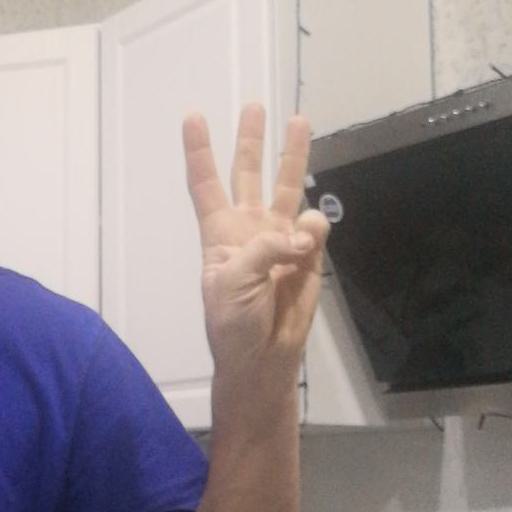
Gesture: three